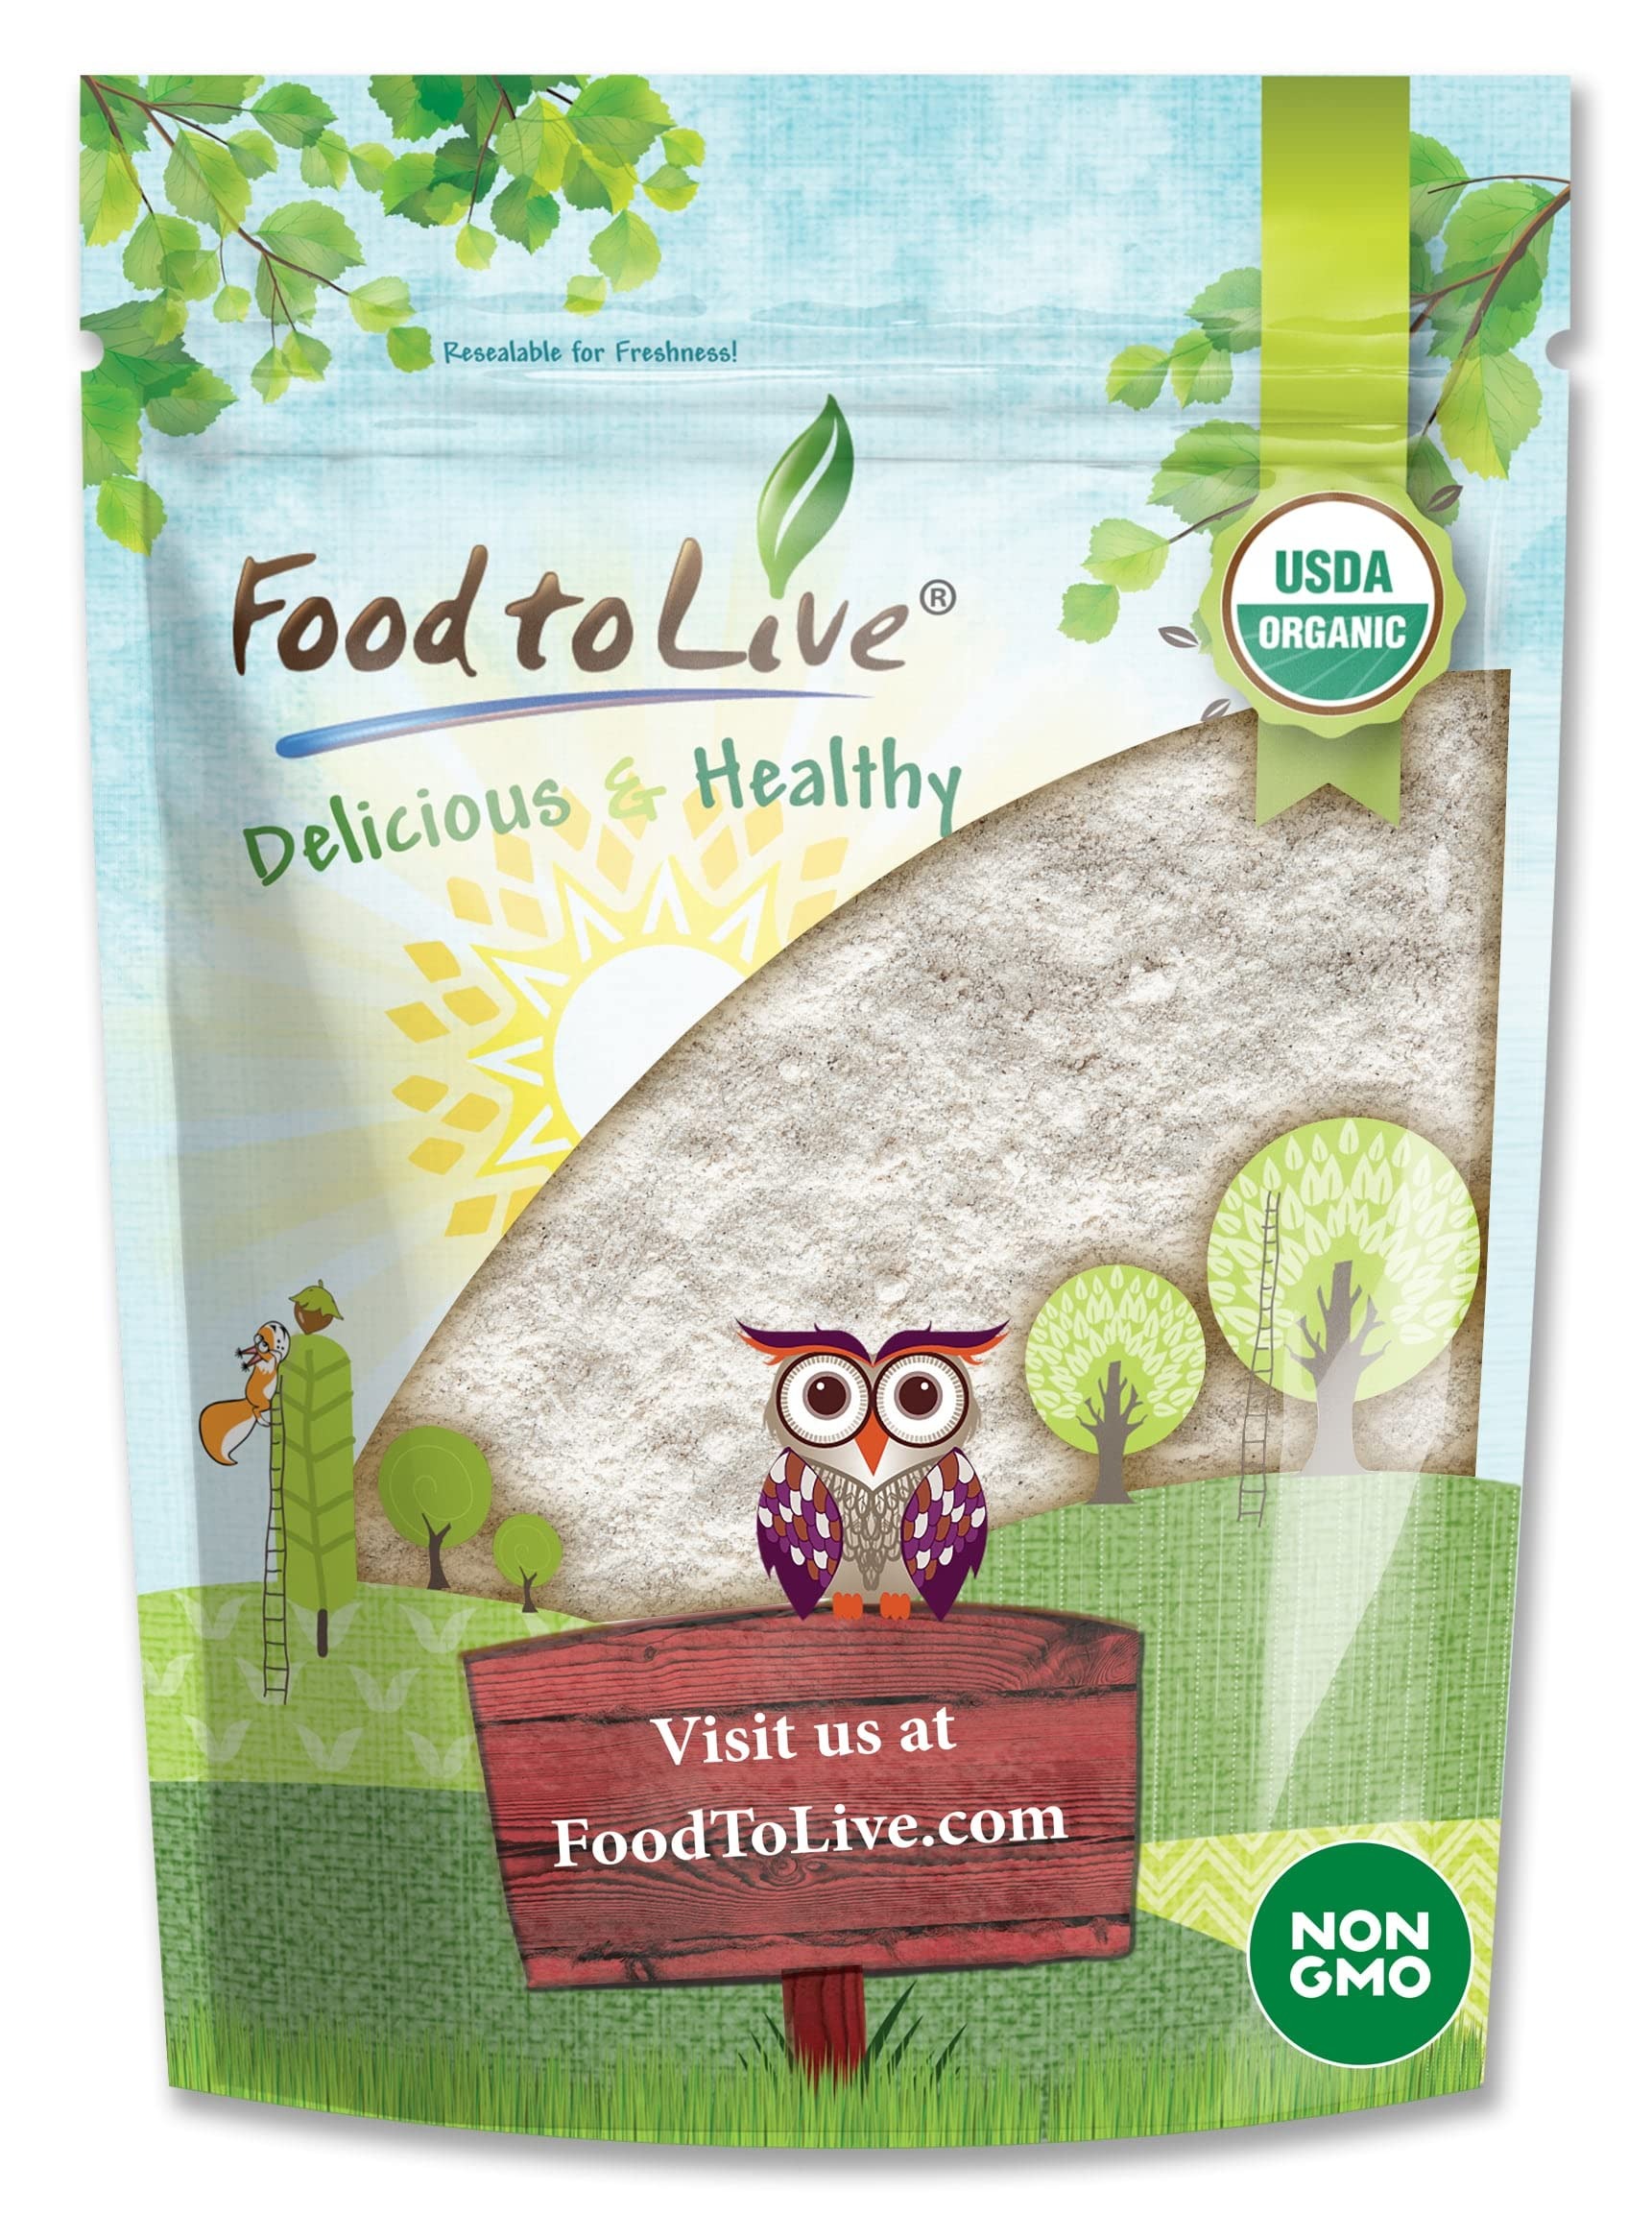
Item Name: Food to Live Organic Italian Pizza Flour – Non-GMO Double Zero 00 Pizza Crust Mix, A Custom Blend of Soft Wheat Flour, Durum Wheat Semolina, and Spelt Sourdough. Unbleached, Extra Fine, Vegan, Bulk
Bullet Point 1: ✔️ ORGANIC, NON-GMO, RAW, UNBLEACHED: This Italian Pizza Flour by Food to Live is Organic, Non-GMO, 100% Raw, and Vegan. Double Zero Pizza Flour by Food to Live is a product of Italy.
Bullet Point 2: ✔️ HIGHLY NUTRITIOUS: Food to Live’s Organic Italian Pizza Flour contains Durum Wheat Semolina, Spelt Sourdough and is a good source of macro and micronutrients such as dietary fiber, protein, carbohydrates, carotenoids, Iron, Calcium, Phosphorus, and Magnesium.
Bullet Point 3: ✔️ AUTHENTIC DOUBLE ZERO (00) FLOUR FROM ITALY: This blend for pizza dough contains super fine soft wheat flour, also called double zero or just “00 flour” which is used for making authentic Italian pizza crusts.
Bullet Point 4: ✔️ PERFECT FOR MAKING PIZZA AND MORE: The dough made with this Flour Mix is rising (because of the yeast), elastic but crispy and has a perfect texture for Napolitana Pizza crust or any other pizza you like. Besides, you сan use this Blend for making flatbread, focaccia, Sicilian scaccia, calzones, and garlic knots.
Bullet Point 5: ✔️ SUPER EASY TO USE, PANTRY STAPLE: With Organic Italian Pizza Flour by Food to Live in your pantry you will always have an idea of an easy and fast dinner. Besides, our bulk bags are budget-friendly and can be stored long-term.
Value: 24.0
Unit: Ounce

Price: 14.54